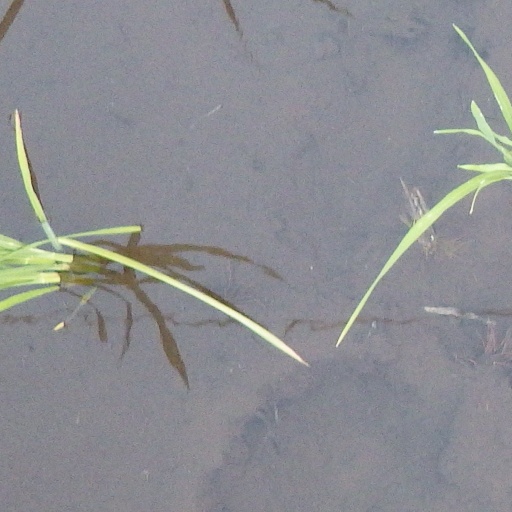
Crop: rice